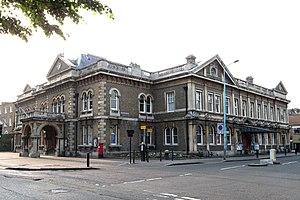
L'Hôtel de ville de Chiswick se dresse sur Heathfield Terrasse, à Chiswick, à Londres. C'est un bâtiment classé Grade II.